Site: brandenburg
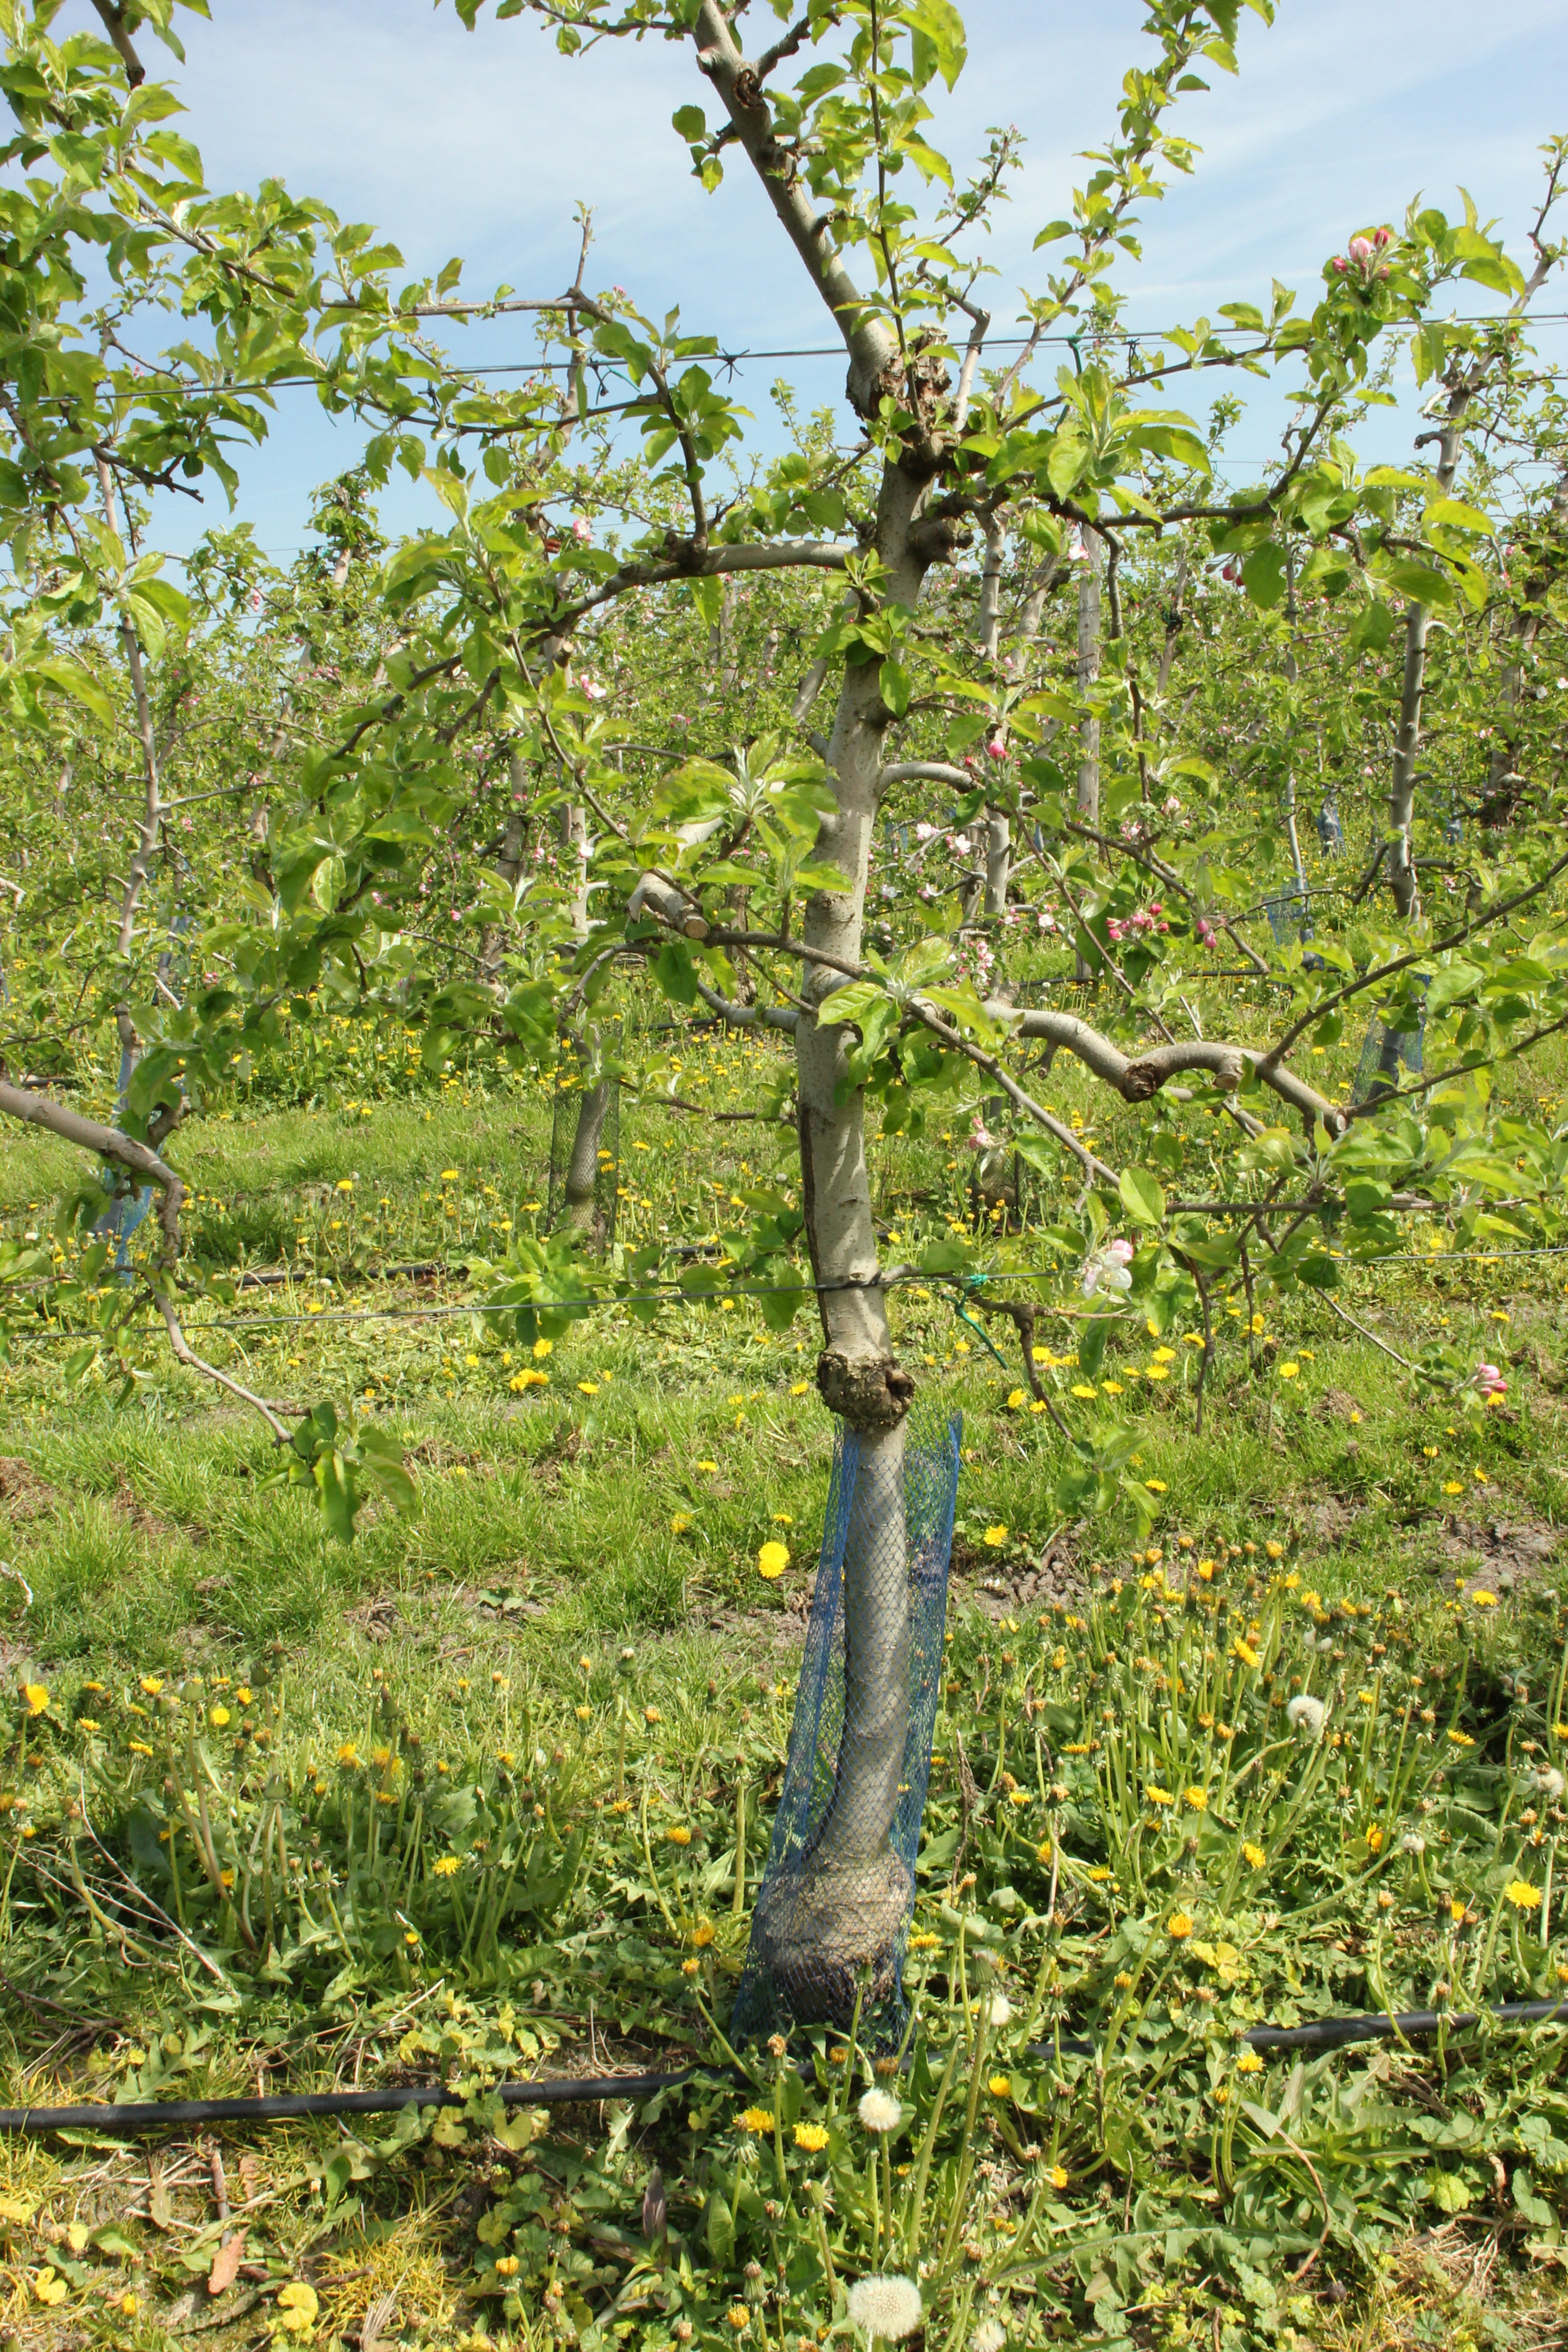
Growth stage (BBCH 60): Flowering